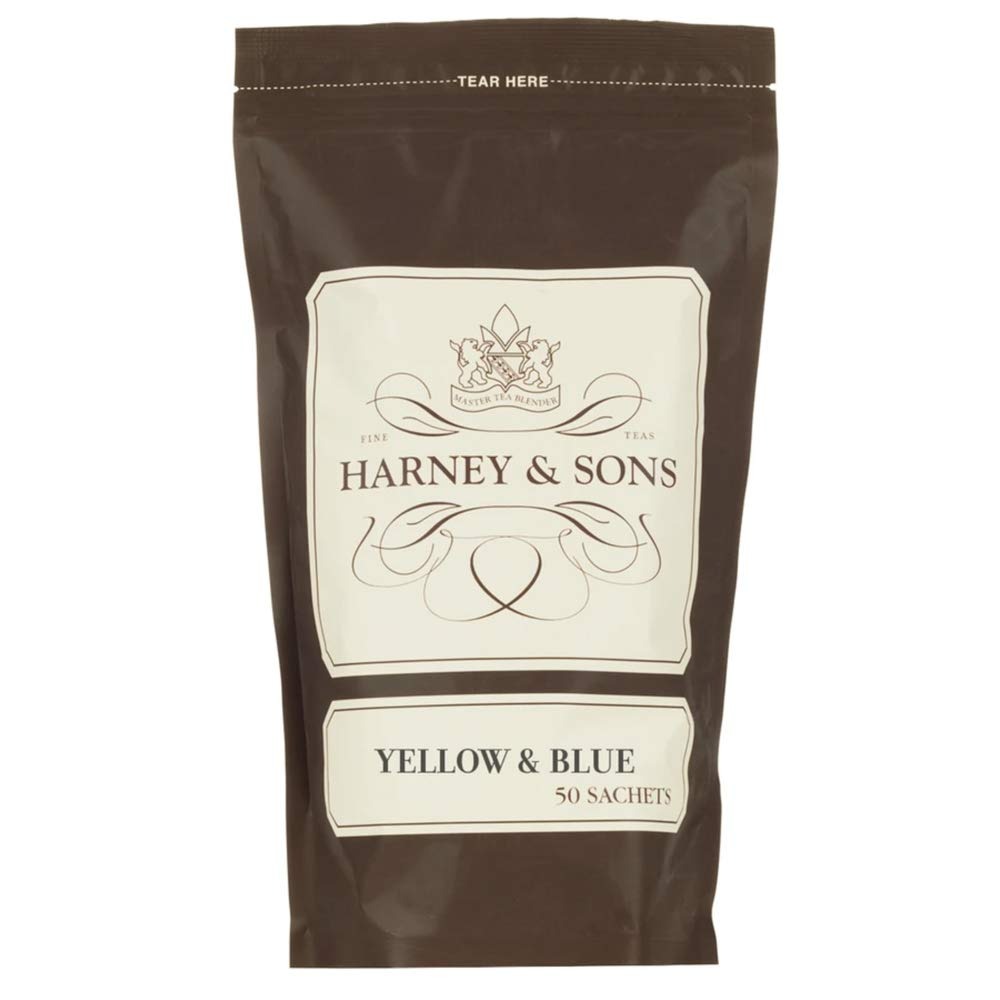
Item Name: Harney & Sons Yellow & Blue, 50 Sachets of Chamomile Tea w/Cornflowers
Bullet Point 1: Our Yellow & Blue herbal blend is a floral rapture of taste, color and texture.
Bullet Point 2: It combines chamomile, lavender and cornflowers in a tisane that is beautiful to look at, and delicious to drink
Bullet Point 3: Many fans and customers tell us they relax with this caffeine free blend.
Bullet Point 4: Bag of 50 tea sachets.
Bullet Point 5: Each tea sachet brews a 12 oz cup of tea.
Value: 50.0
Unit: Count

Price: 44.11